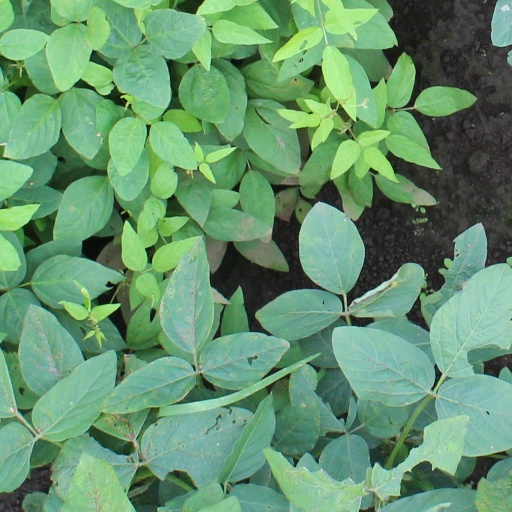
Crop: soybean